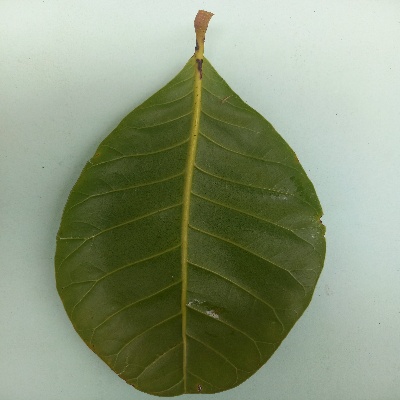
Crop: Cashew
Condition: healthy